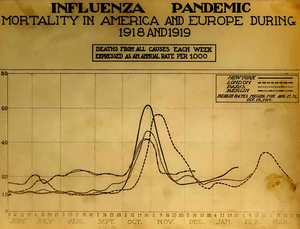
Une maladie infectieuse émergente est une maladie causée par un agent infectieux ou présumée telle, inattendue, affectant l'homme ou l'animal ou les deux. Elle est inattendue parce qu'elle est réellement nouvelle, ou parce que son identification est récente, ou parce que son agent infectieux s'est modifié en acquérant de nouvelles caractéristiques, ou parce qu'elle a été oubliée et que sa réapparition est inattendue. Au XXᵉ siècle, après des décennies pendant lesquelles on a cru fermement à la disparition prochaine des maladies infectieuses du fait de la découverte de vaccins et médicaments très efficaces soutenus par des politiques extensives d'amélioration de l'hygiène individuelle et collective, le dernier quart du siècle a au contraire dû admettre que de nouvelles maladies infectieuses étaient inévitables, comme le prédisait Charles Nicolle dès 1933.
La grippe est une maladie infectieuse fréquente et contagieuse causée par certains virus à ARN de la famille des orthomyxoviridés : le virus de la grippe A, le virus de la grippe B, le virus de la grippe C et le virus de la grippe D. Elle touche les oiseaux et certains mammifères dont le porc, le phoque et l'être humain.
La pandémie grippale de 1918, dite « grippe espagnole », est due à une souche particulièrement virulente et contagieuse qui s'est répandue de 1918 à 1919. Bien que les premiers cas connus soient apparus aux États-Unis, on lui a attribué le nom de « grippe espagnole » car l'Espagne — non impliquée dans la Première Guerre mondiale — fut le seul pays à publier librement les informations relatives à cette épidémie.